Patti Clayton

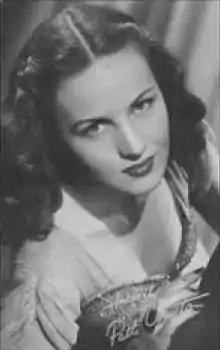
Patti Clayton (mid 1940s)

Patti Clayton (February 28, 1924 in Detroit – December 11, 2003) was an American 20th century pop singer.